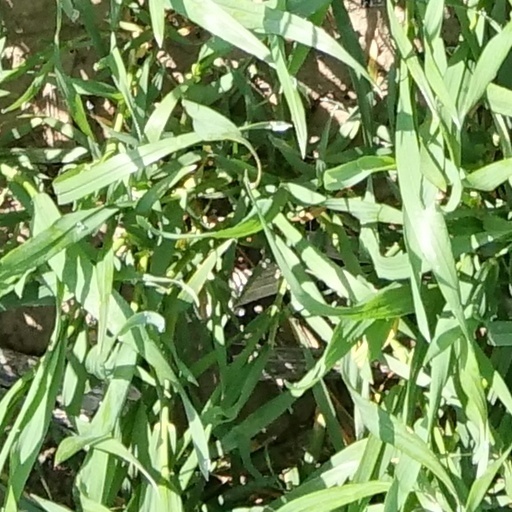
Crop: wheat